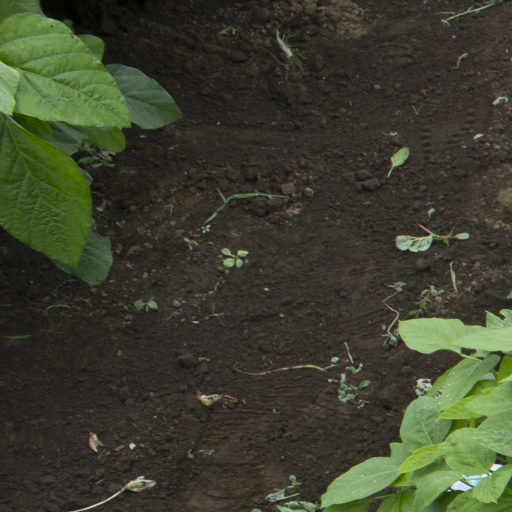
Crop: soybean